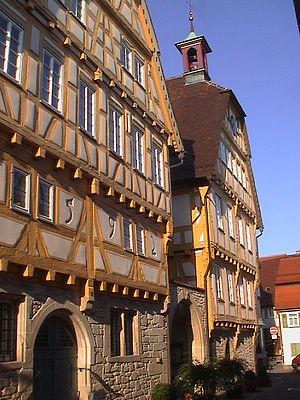
Ville d'Allemagne, Sindelfingen fait partie du Land du Bade-Wurtemberg dont Stuttgart est la capitale. La ville se situe à 30 km au sud-ouest de celle-ci et à proximité de la Forêt-Noire.